Josh Herrin

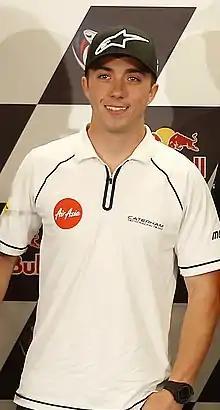
Herrin in 2014

Joshua James Herrin (born May 23, 1990) is an American motorcycle racer. He currently competes in the MotoAmerica Superbike Championship for the Warhorse HSBK Racing Ducati Team.